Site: brandenburg
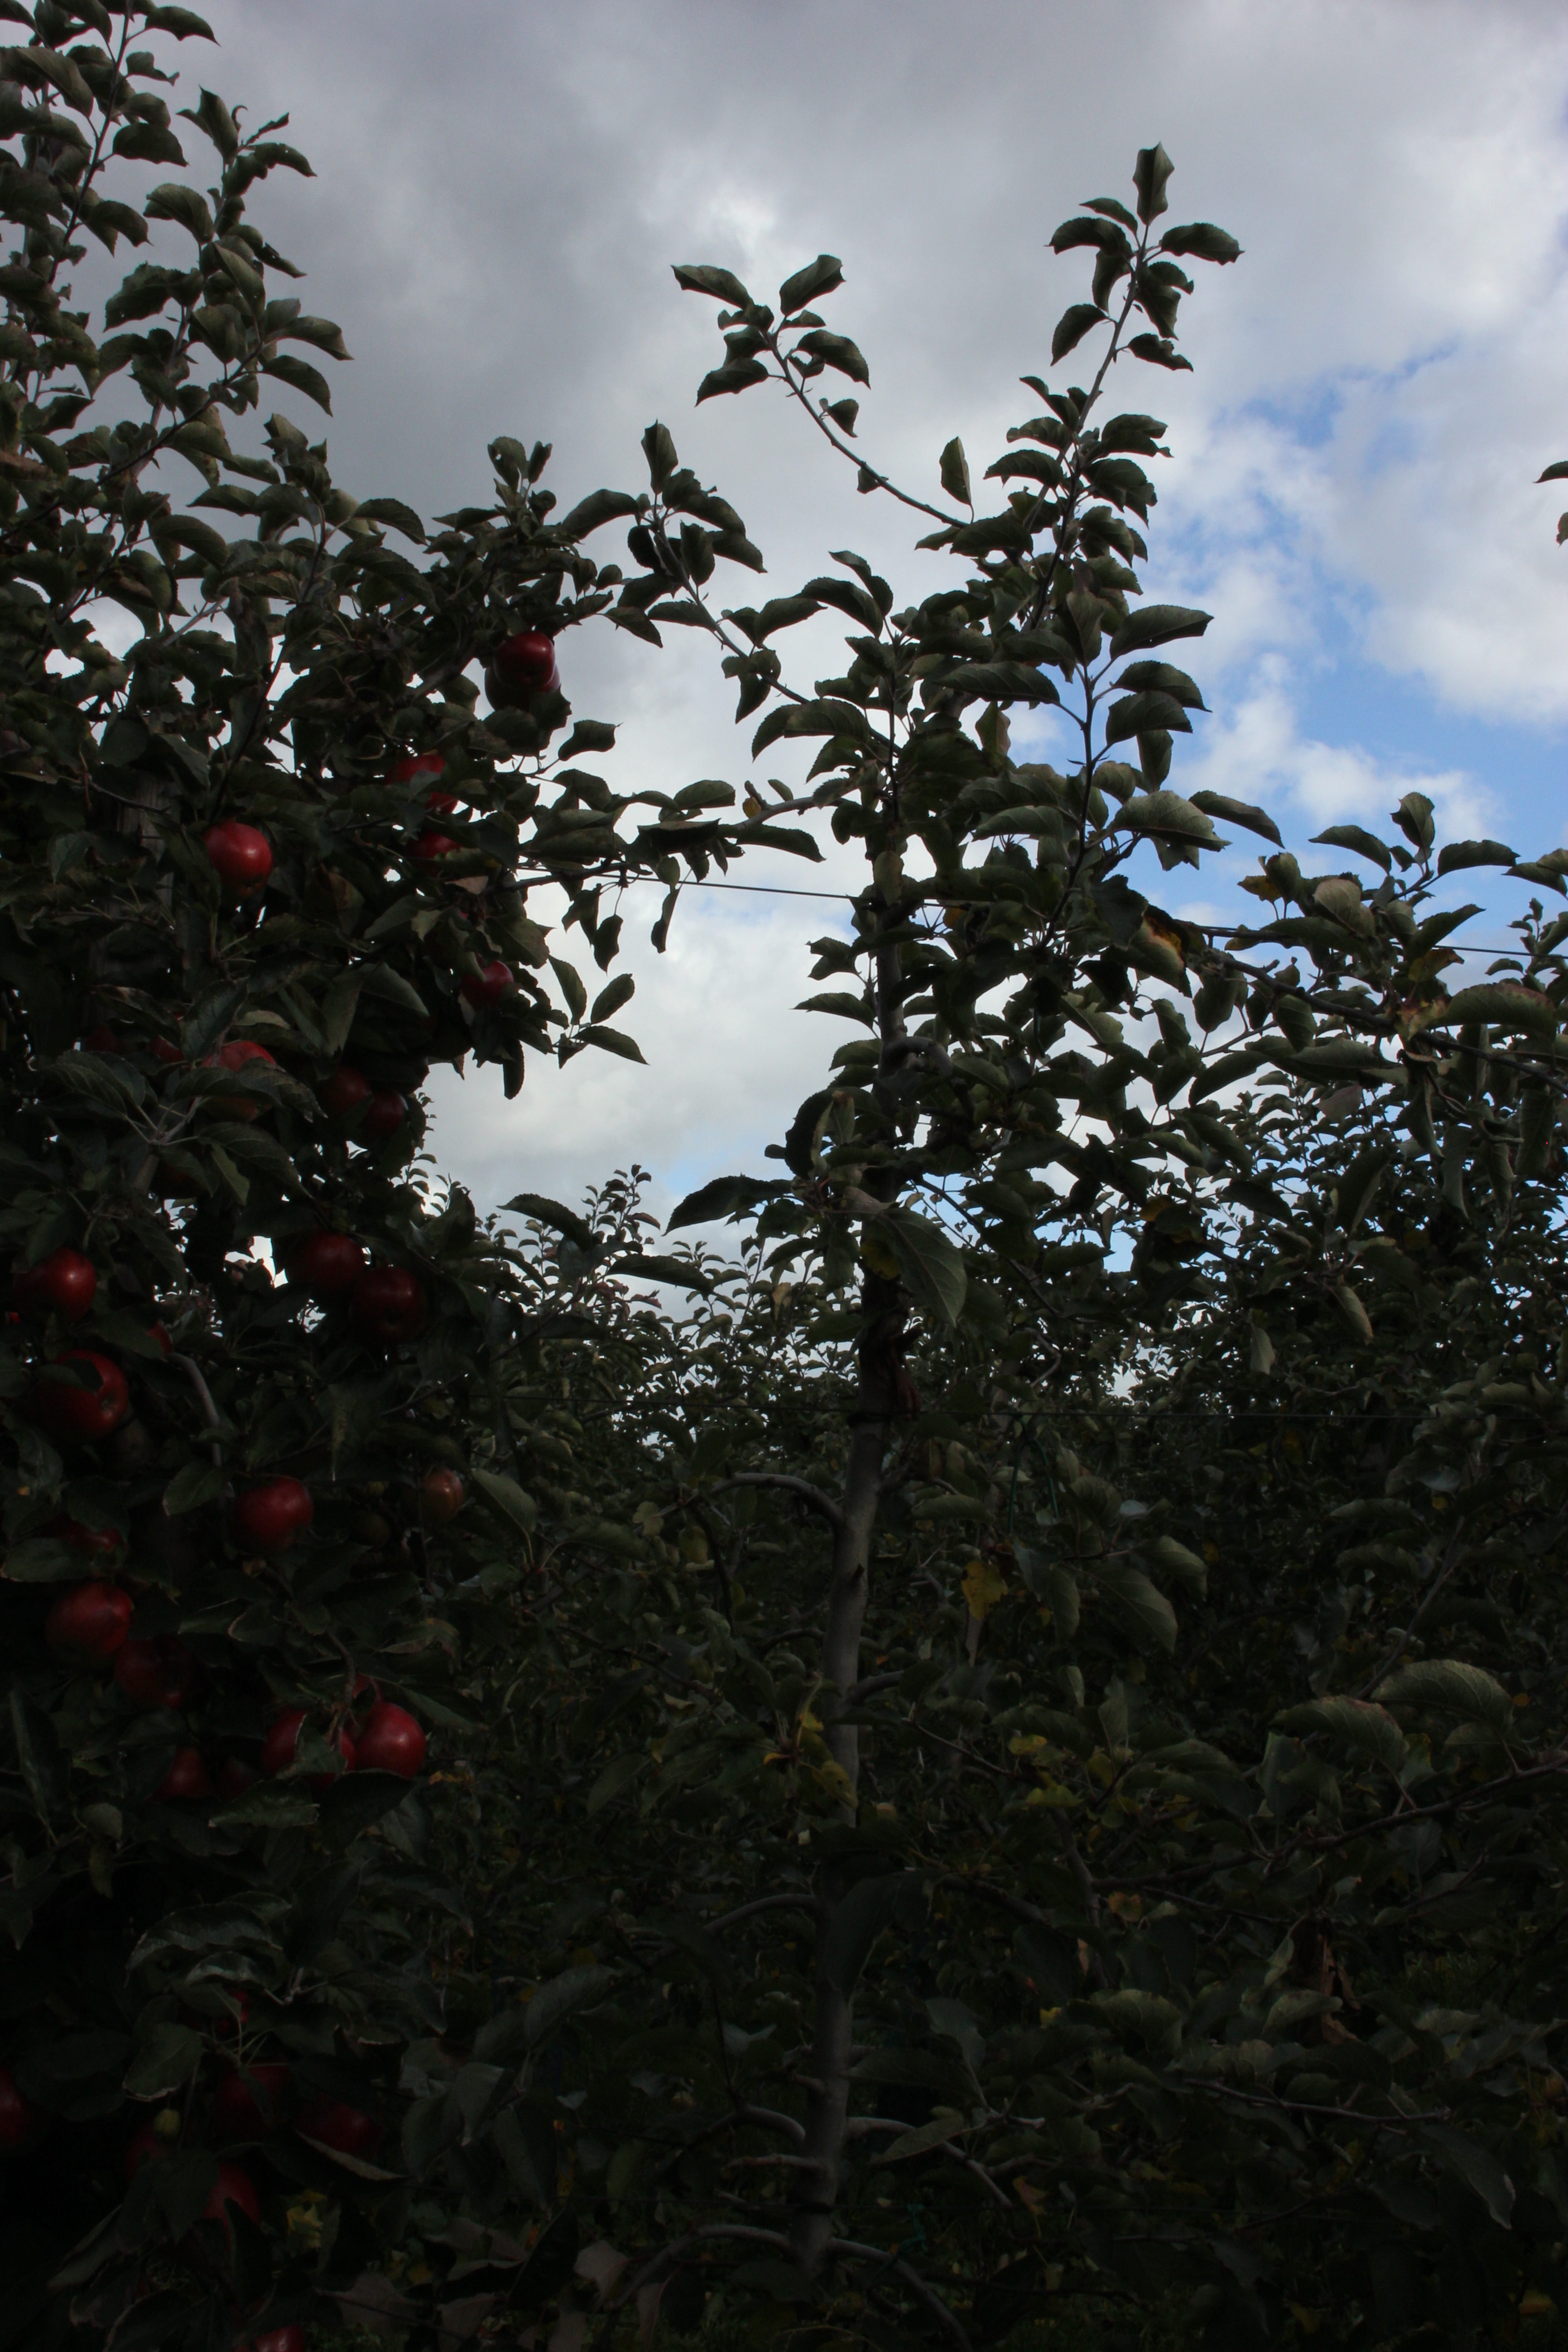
Growth stage (BBCH 91): Senescence, beginning of dormancy